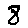
Label: 8